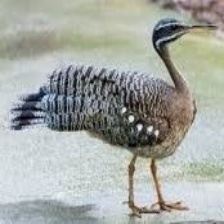
Species: SUNBITTERN
Scientific name:  EURYPYGA HELIAS